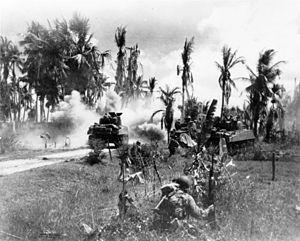
La bataille des Visayas s'inscrit dans la libération des Philippines durant la Seconde Guerre mondiale. Elle visa à la reconquête par les troupes américaines, soutenues par la guérilla philippine, des îles encore sous contrôle nippon au centre de l'archipel des Philippines : Panay, Negros, Cebu et Bohol.